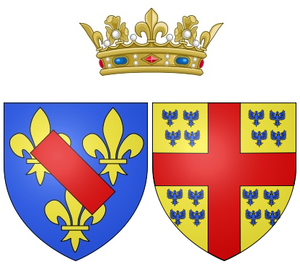
Charlotte-Marguerite de Montmorency, née le 11 mai 1594 et morte le 2 décembre 1650, est une princesse de Condé par son mariage avec Henri II de Bourbon-Condé.
Sous l’Ancien Régime, les Condé était une maison de princes du sang dans laquelle les chefs de maison portaient le titre de « prince de Condé ». Leurs épouses sont donc princesses par mariage.